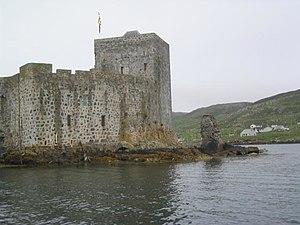
Le château de Kisimul, en anglais Kisimul Castle, en gaélique écossais Caisteal Chiosmuil, est un petit château fort du Royaume-Uni situé en Écosse, dans les Hébrides extérieures. L'édifice de type maison-tour est construit sur un îlot rocheux au ras de l'eau face à Castlebay, la principale localité de l'île de Barra. Fief ancestral du chef du clan MacNeil, il est l'un des plus vieux châteaux d'Écosse et a la particularité de n'être jamais tombé aux mains des ennemis. Il fait l'objet de nombreuses modifications architecturales entre les XVᵉ et XVIIᵉ siècles avant d'être abandonné puis vendu en 1838. Durant un siècle, il se dégrade en raison des conditions atmosphériques et de l'action humaine, les pierres du château faisant l'objet d'un commerce. Racheté par ses anciens propriétaires en 1937, il est restauré jusqu'en 1970 et constitue depuis un site touristique classé en catégorie A.